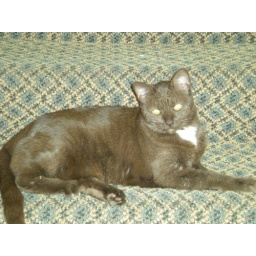
This is my chocolate brown cat Zima sitting in her favorite spot.